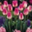
Label: tulip